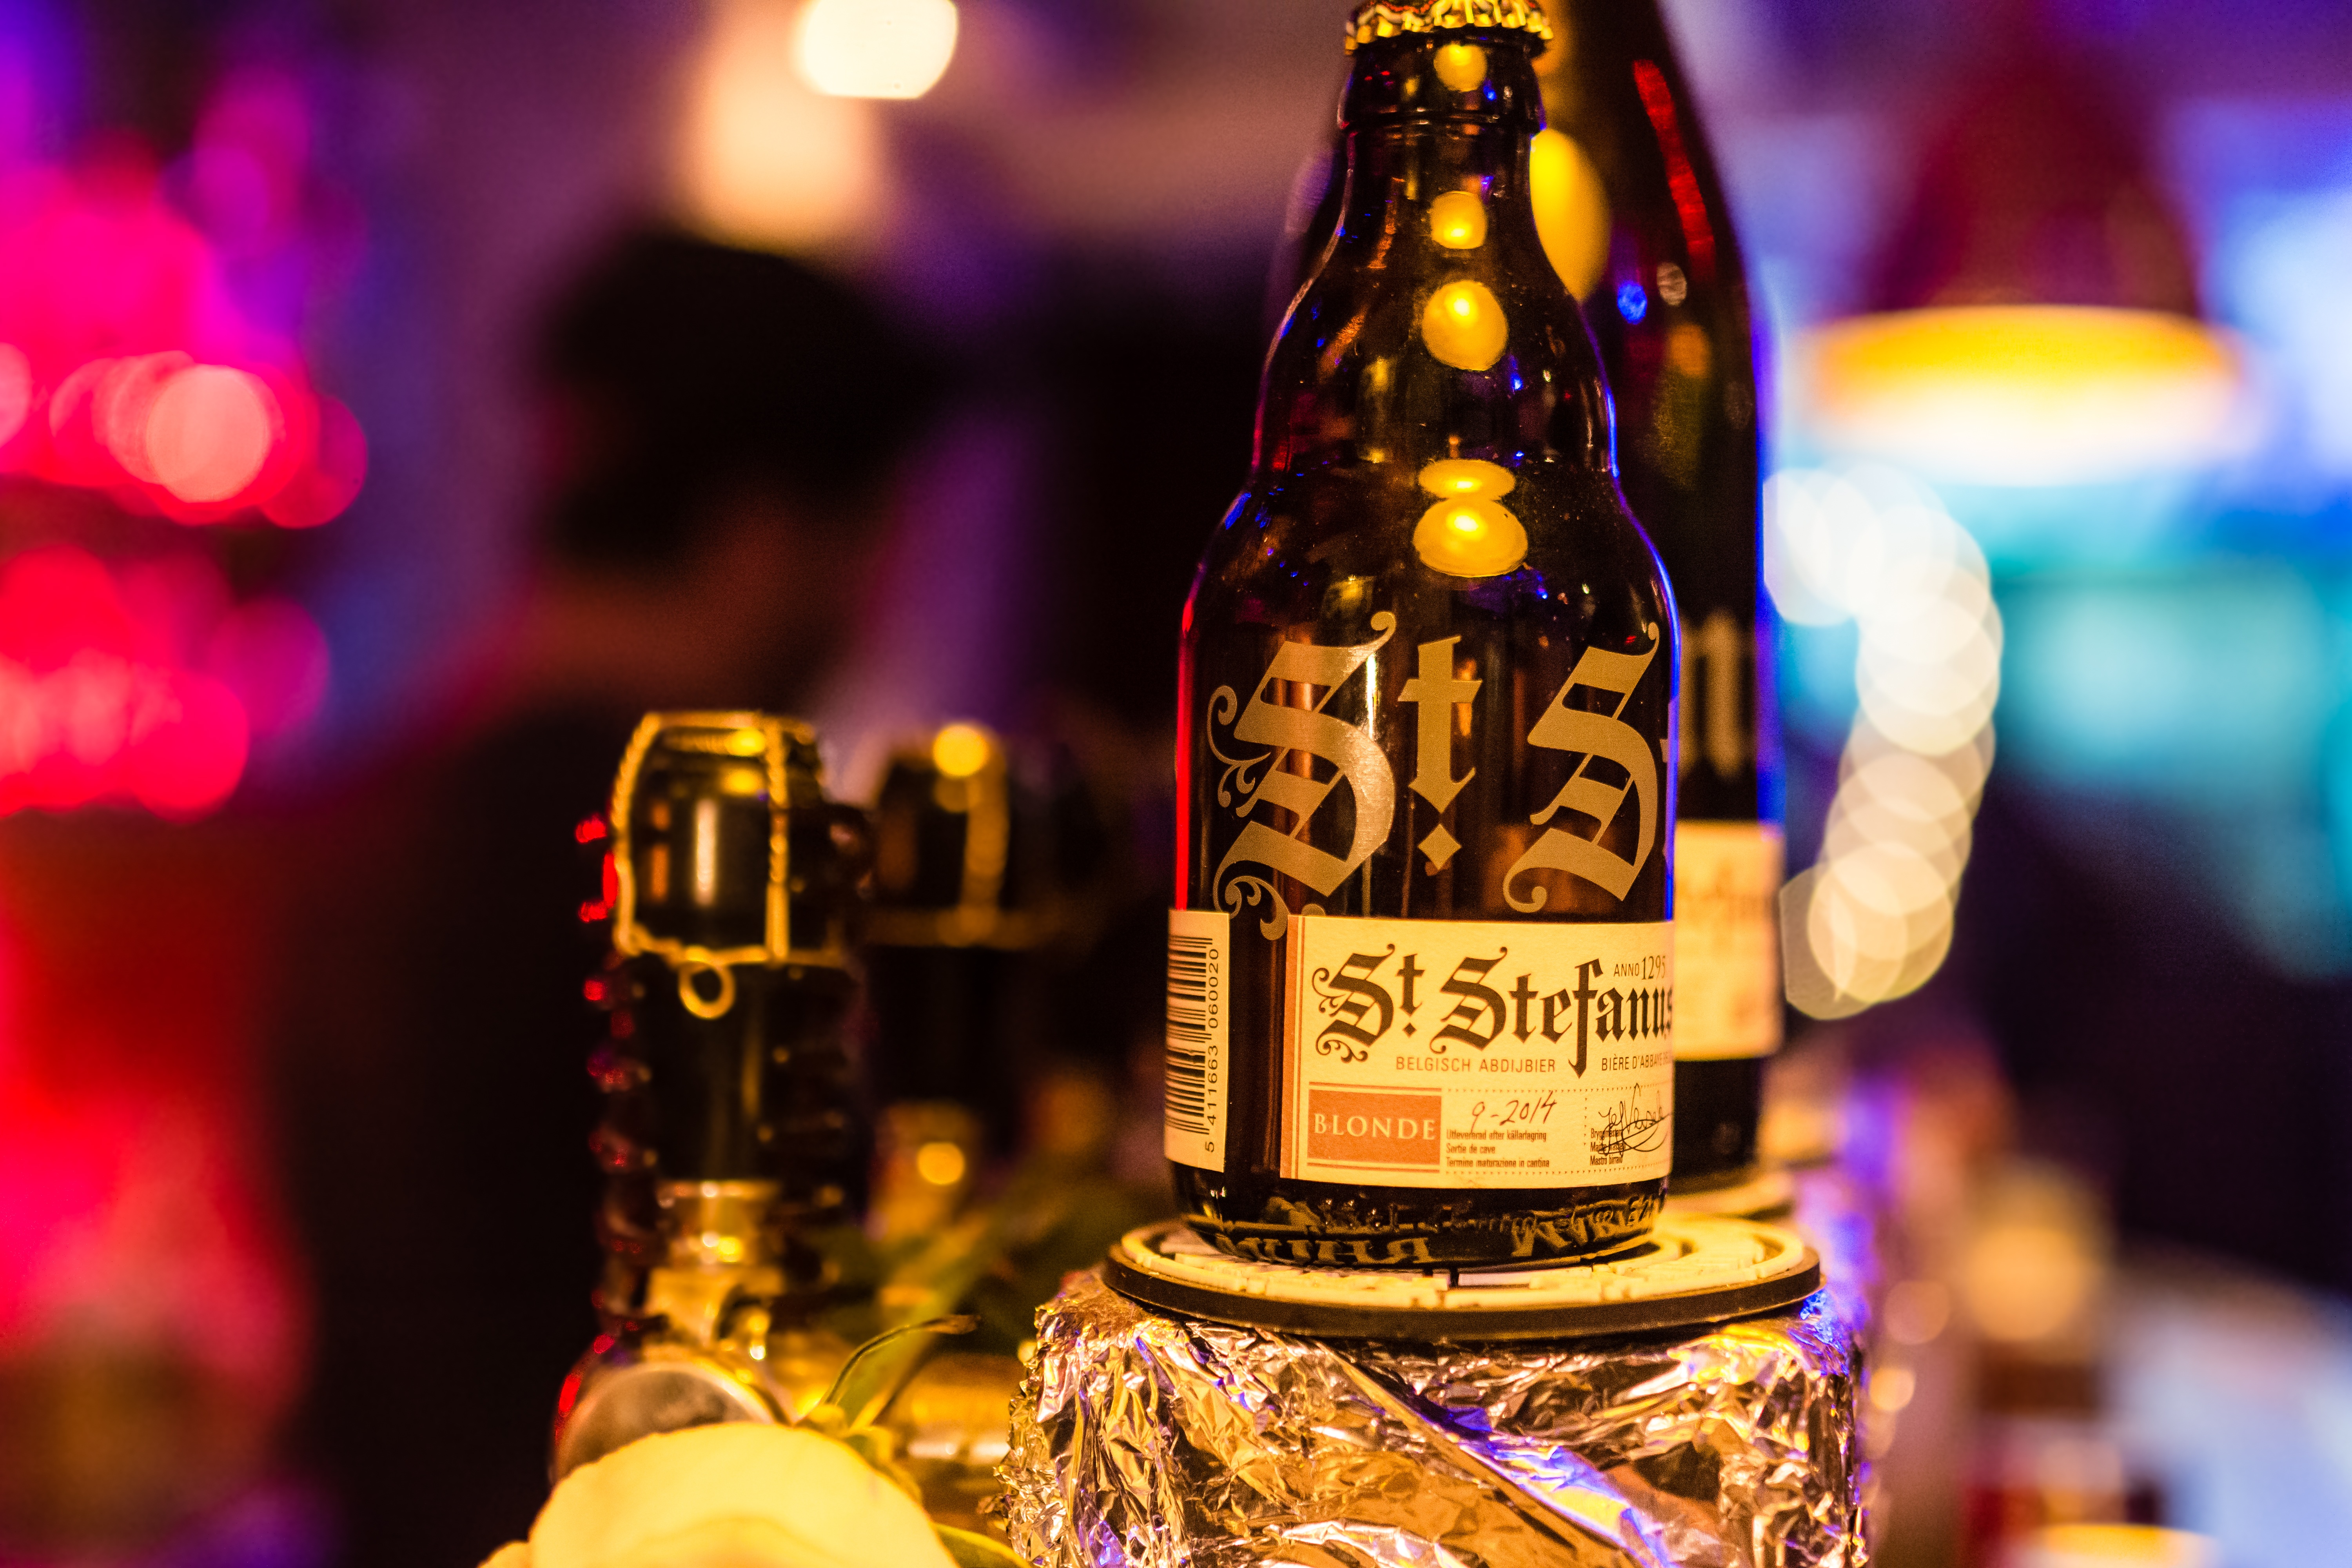
bar, beverage, drink, beer, alcohol, drinking, alcoholic beverage, distilled beverage